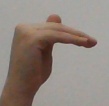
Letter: khaa